Tommaso Pincio

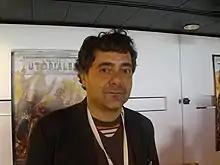
Pincio at the science fiction festival Utopiales, 2011

Tommaso Pincio is the pseudonym of Marco Colapietro (born May 1, 1963), an Italian author of five novels, including "Love-shaped story".